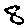
Label: 8